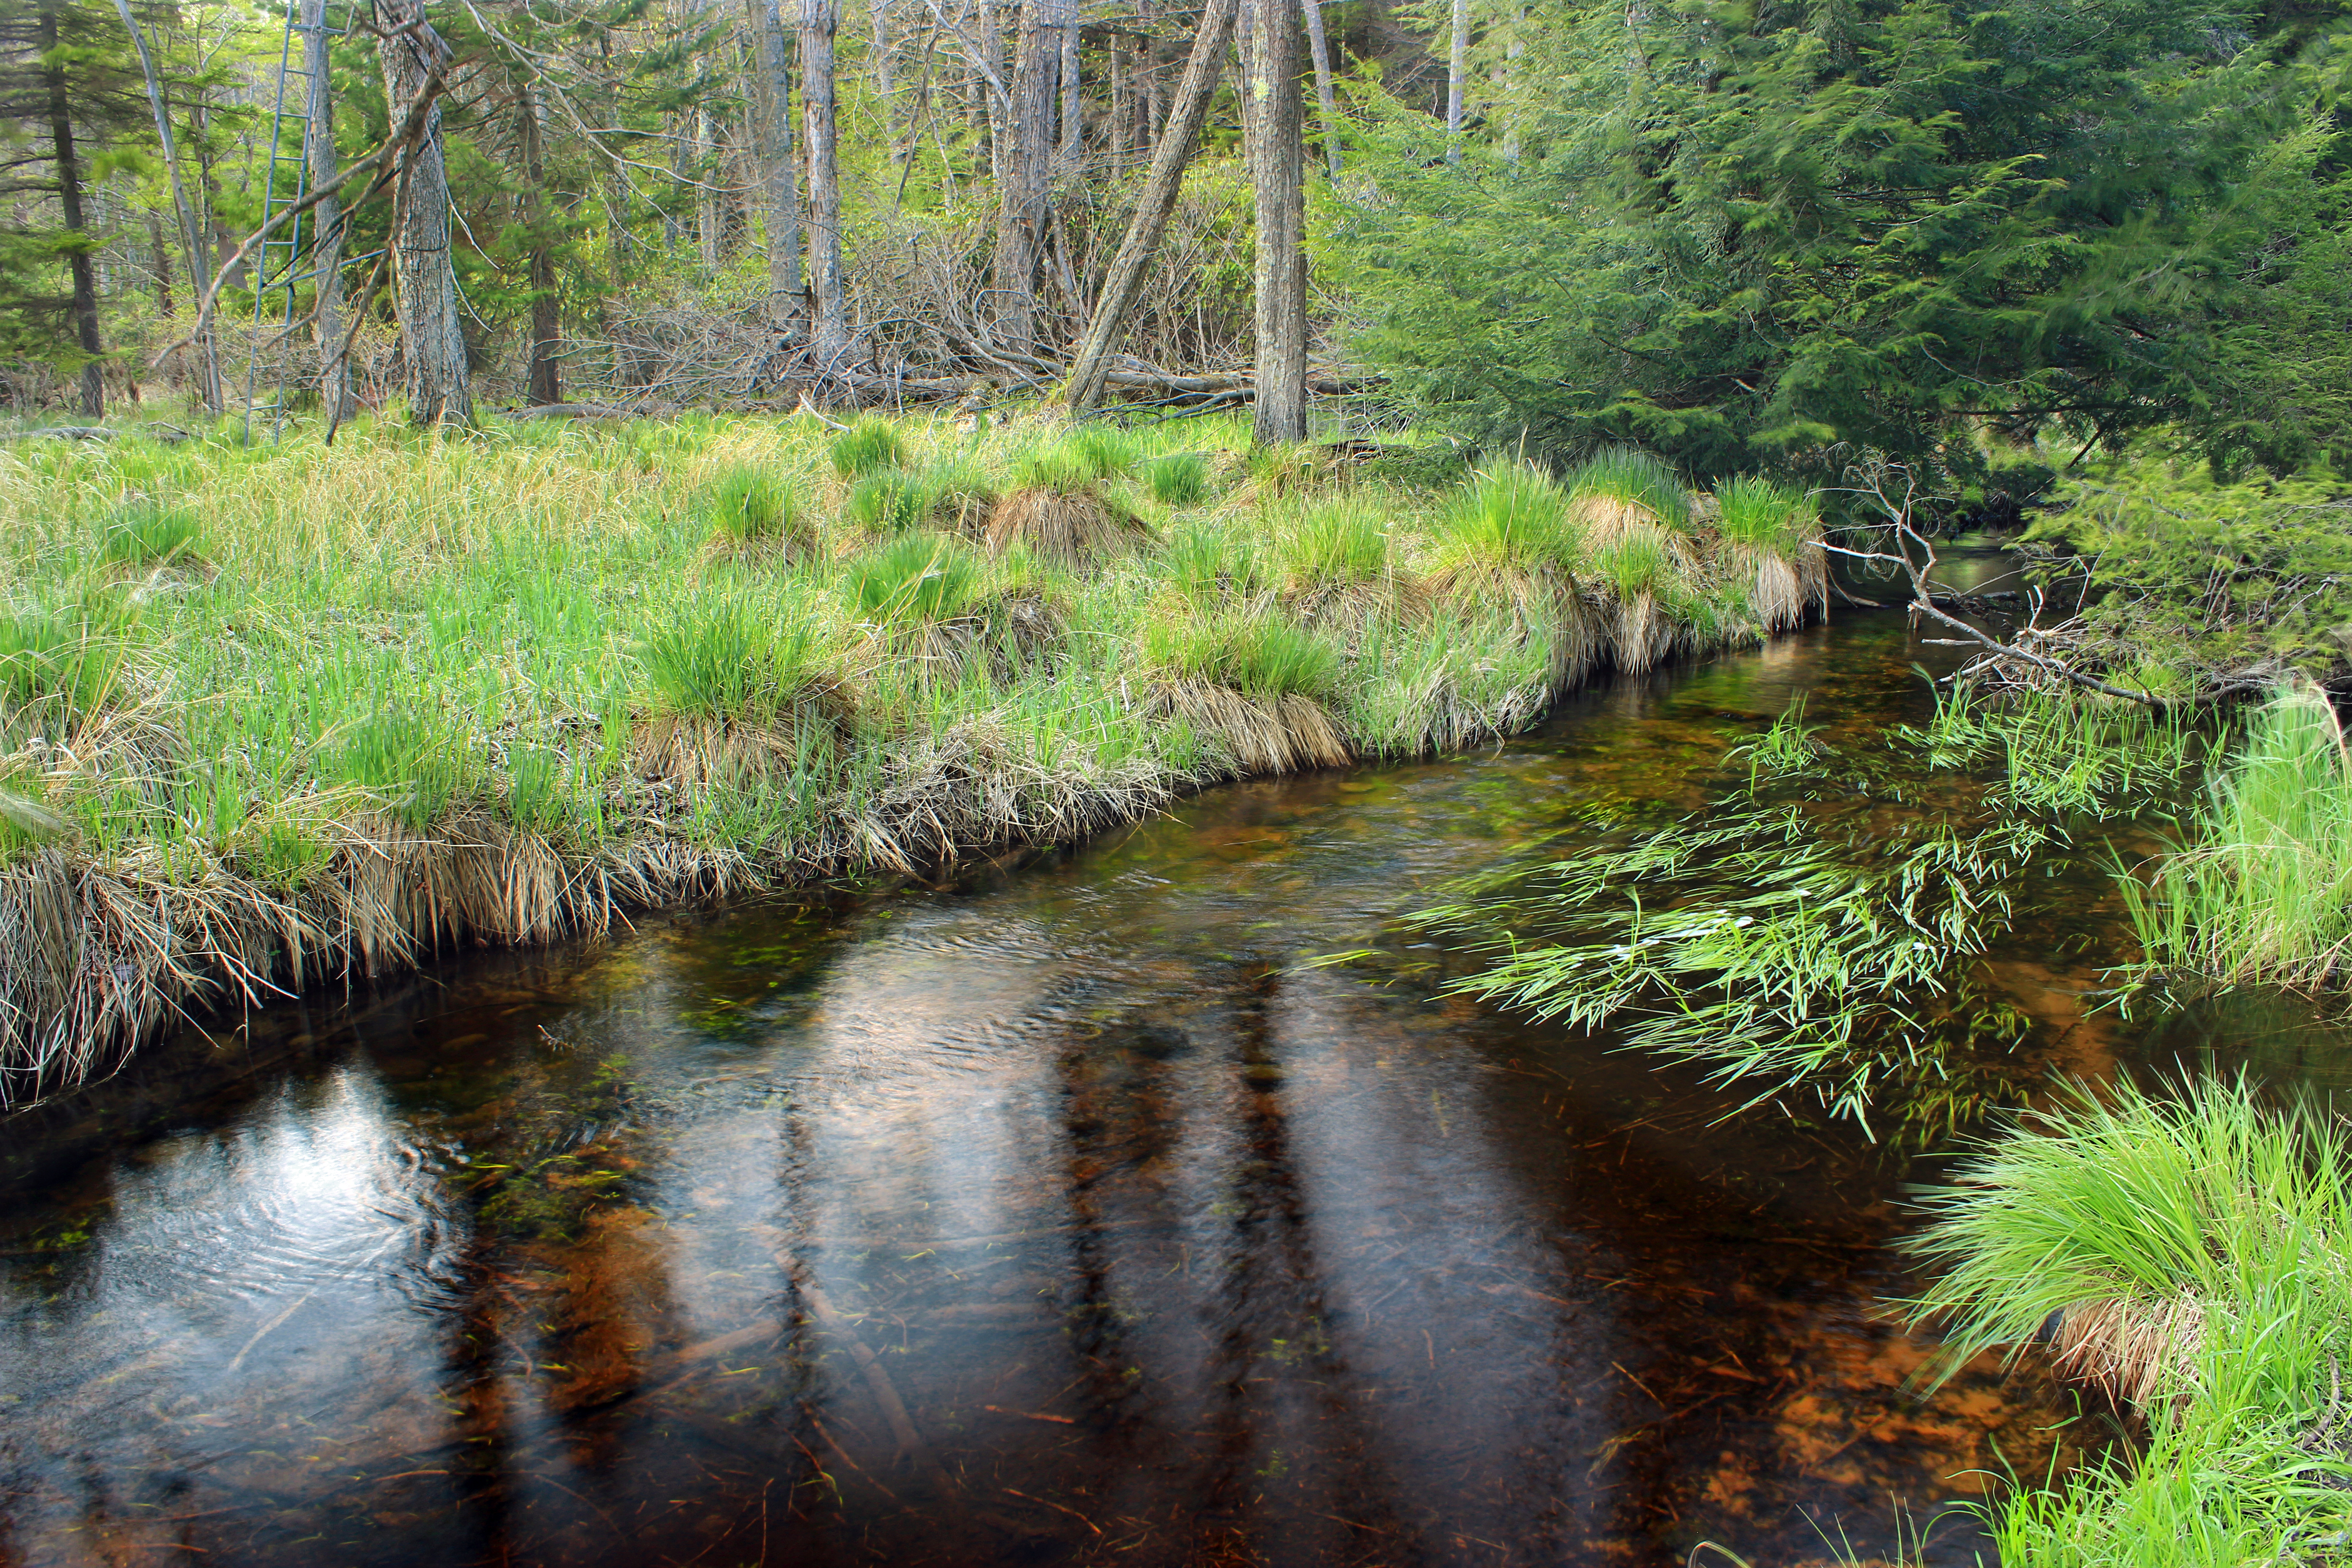
tree, water, nature, forest, grass, creek, swamp, wilderness, hiking, river, pond, stream, spring, reflection, jungle, autumn, waterway, plants, body of water, trees, creativecommons, vegetation, poconos, waynecounty, lehighriver, wetland, pennsylvania, westforklehighriver, stategameland312, stategamelands312, sgl312, sedges, woodland, habitat, ecosystem, watercourse, natural environment, geographical feature